Describe the emotion expressed in this image:  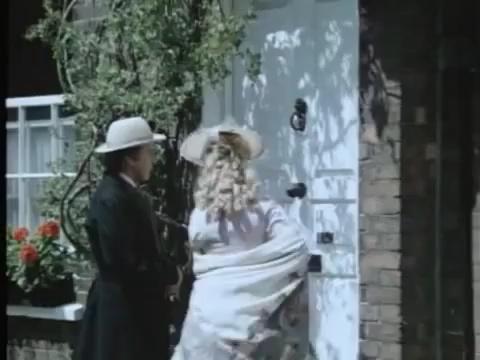
This person displays Fear, valence and arousal with low intensity.